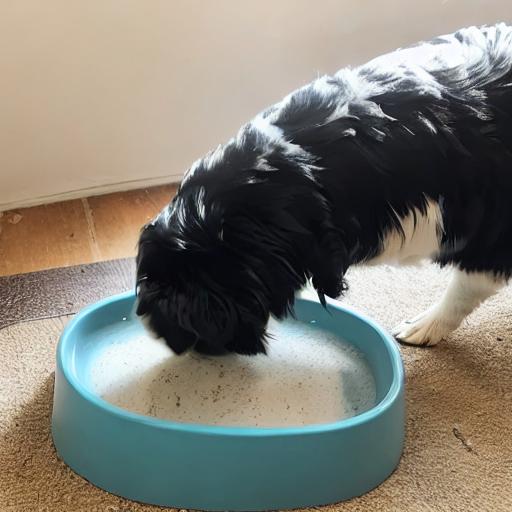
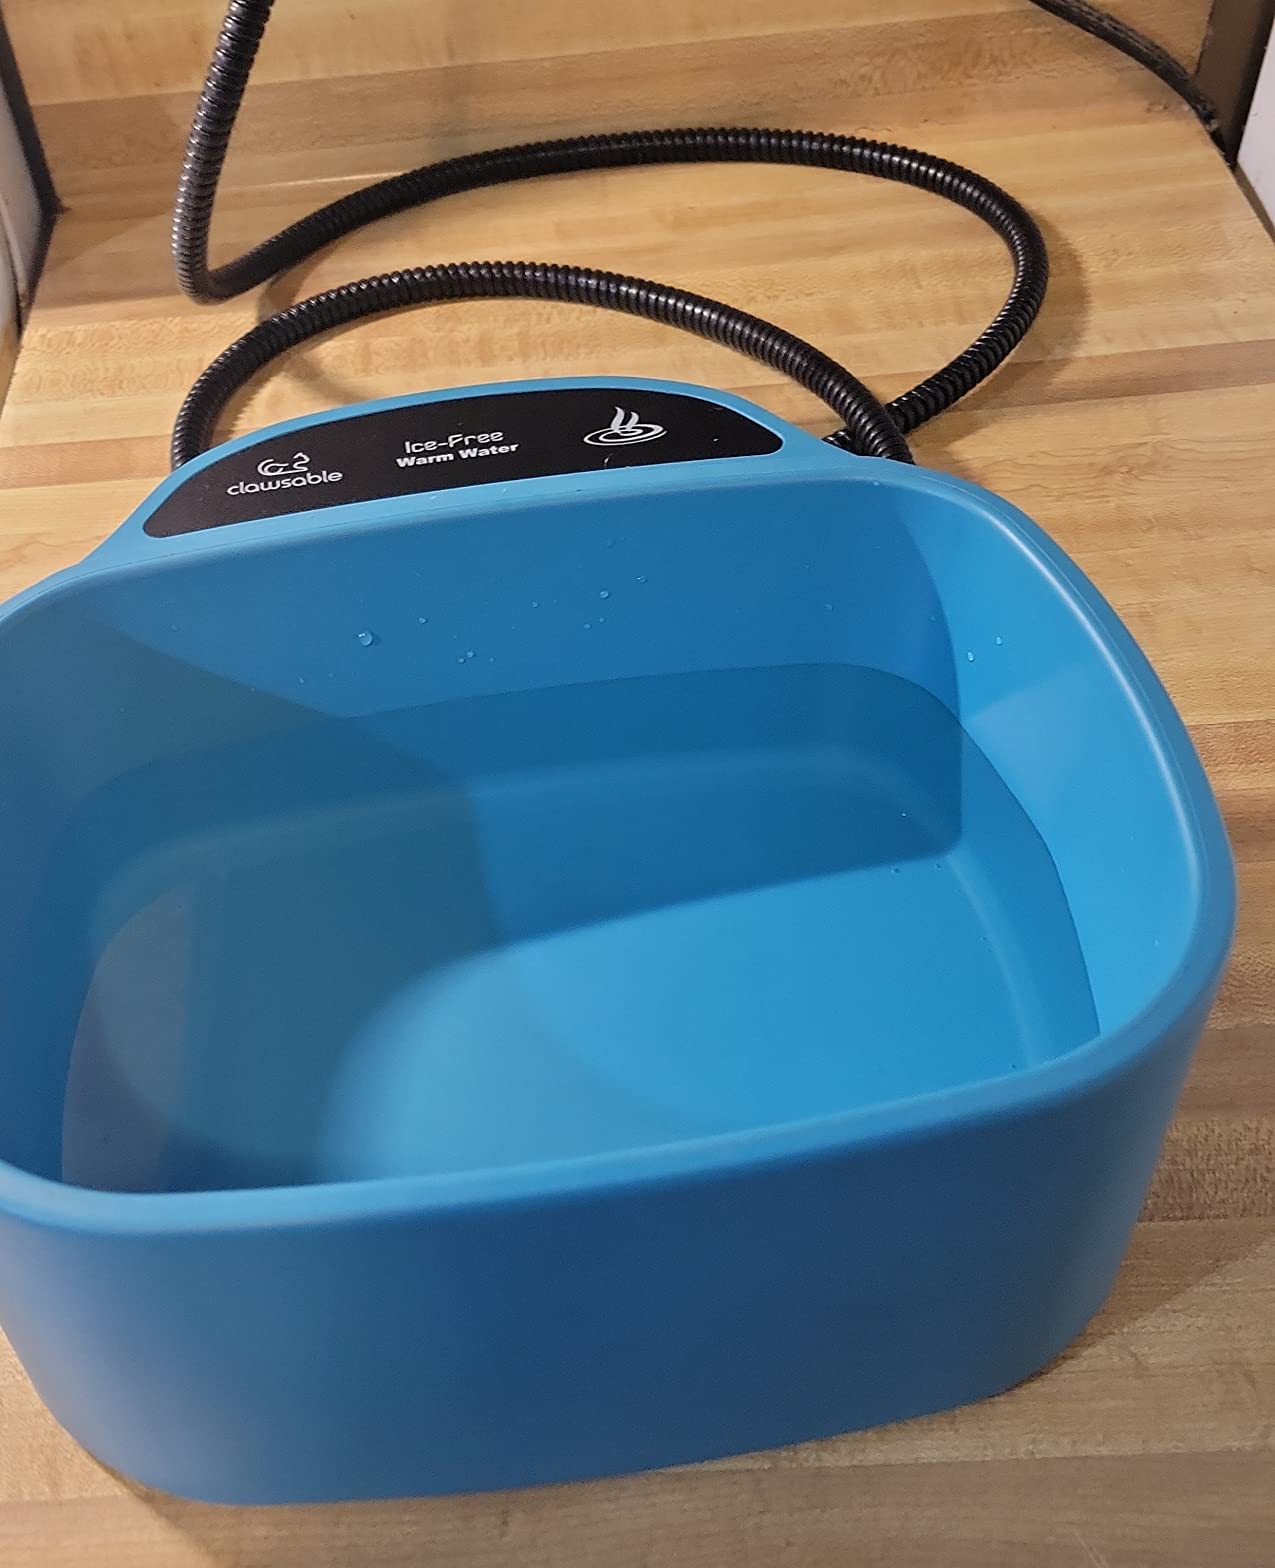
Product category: items_bowl
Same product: no